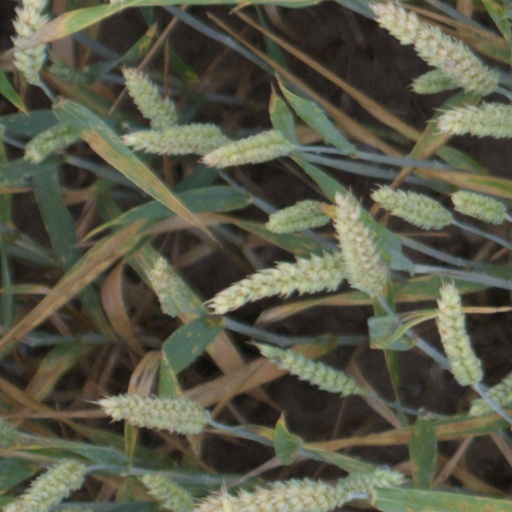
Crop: wheat